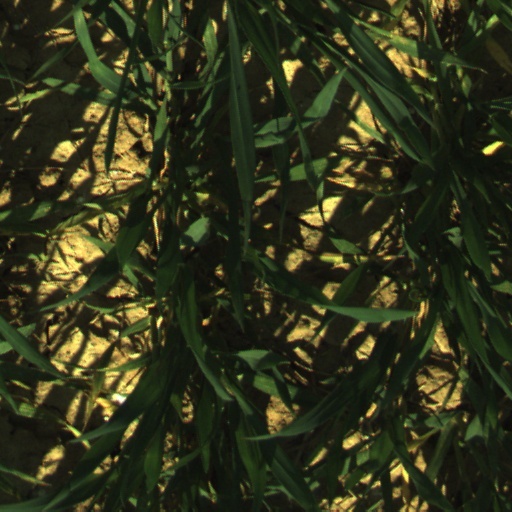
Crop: wheat